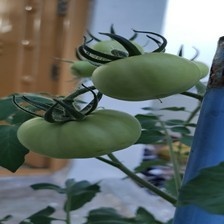
Label: tomato